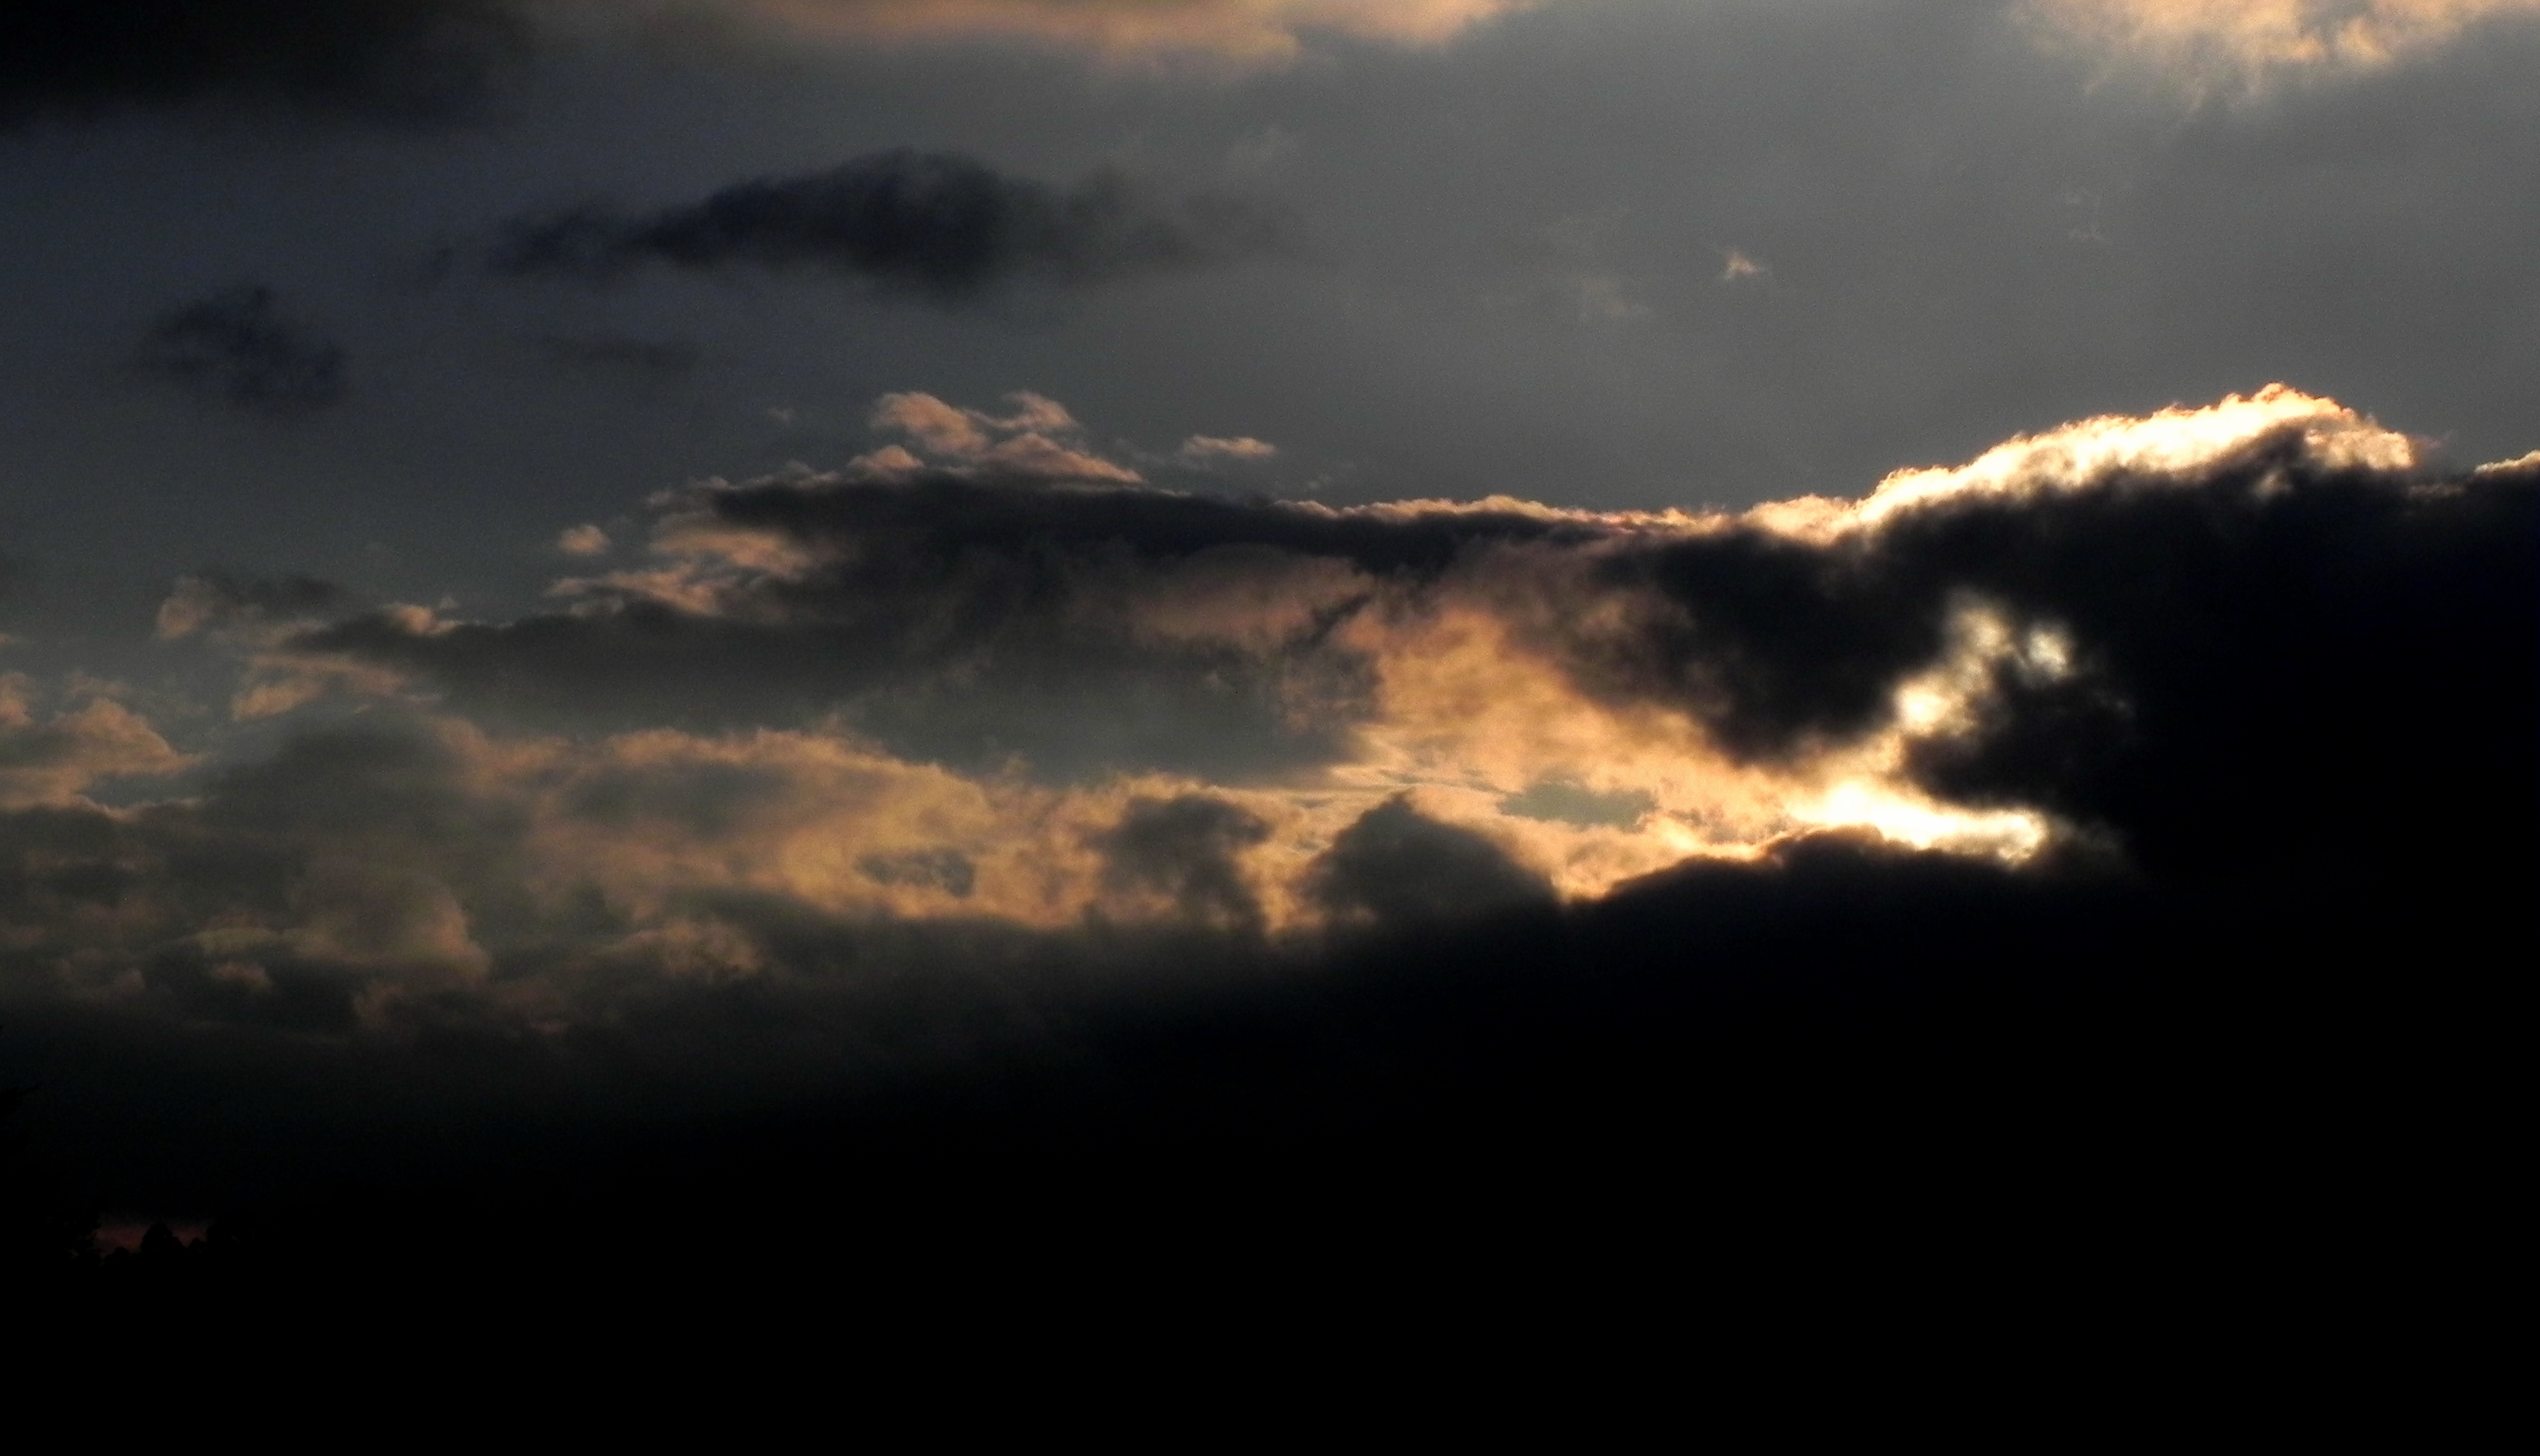
horizon, light, cloud, sky, sun, sunrise, sunset, sunlight, morning, dawn, atmosphere, dusk, evening, darkness, puestadesol, ggl1, gphoto, afterglow, meteorological phenomenon